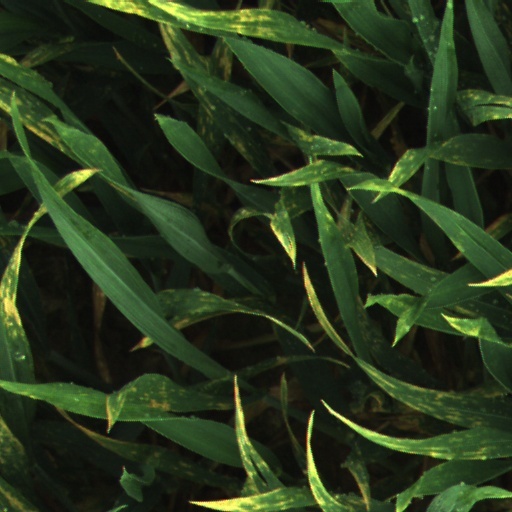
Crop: wheat